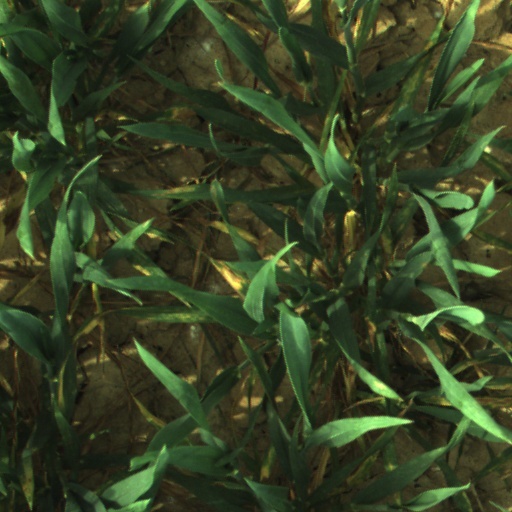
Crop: wheat